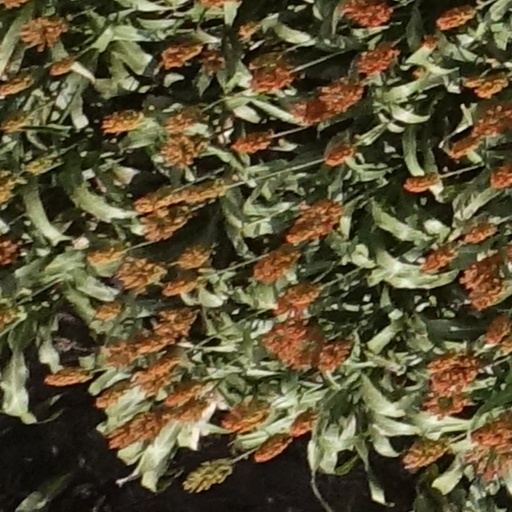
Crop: sorghum